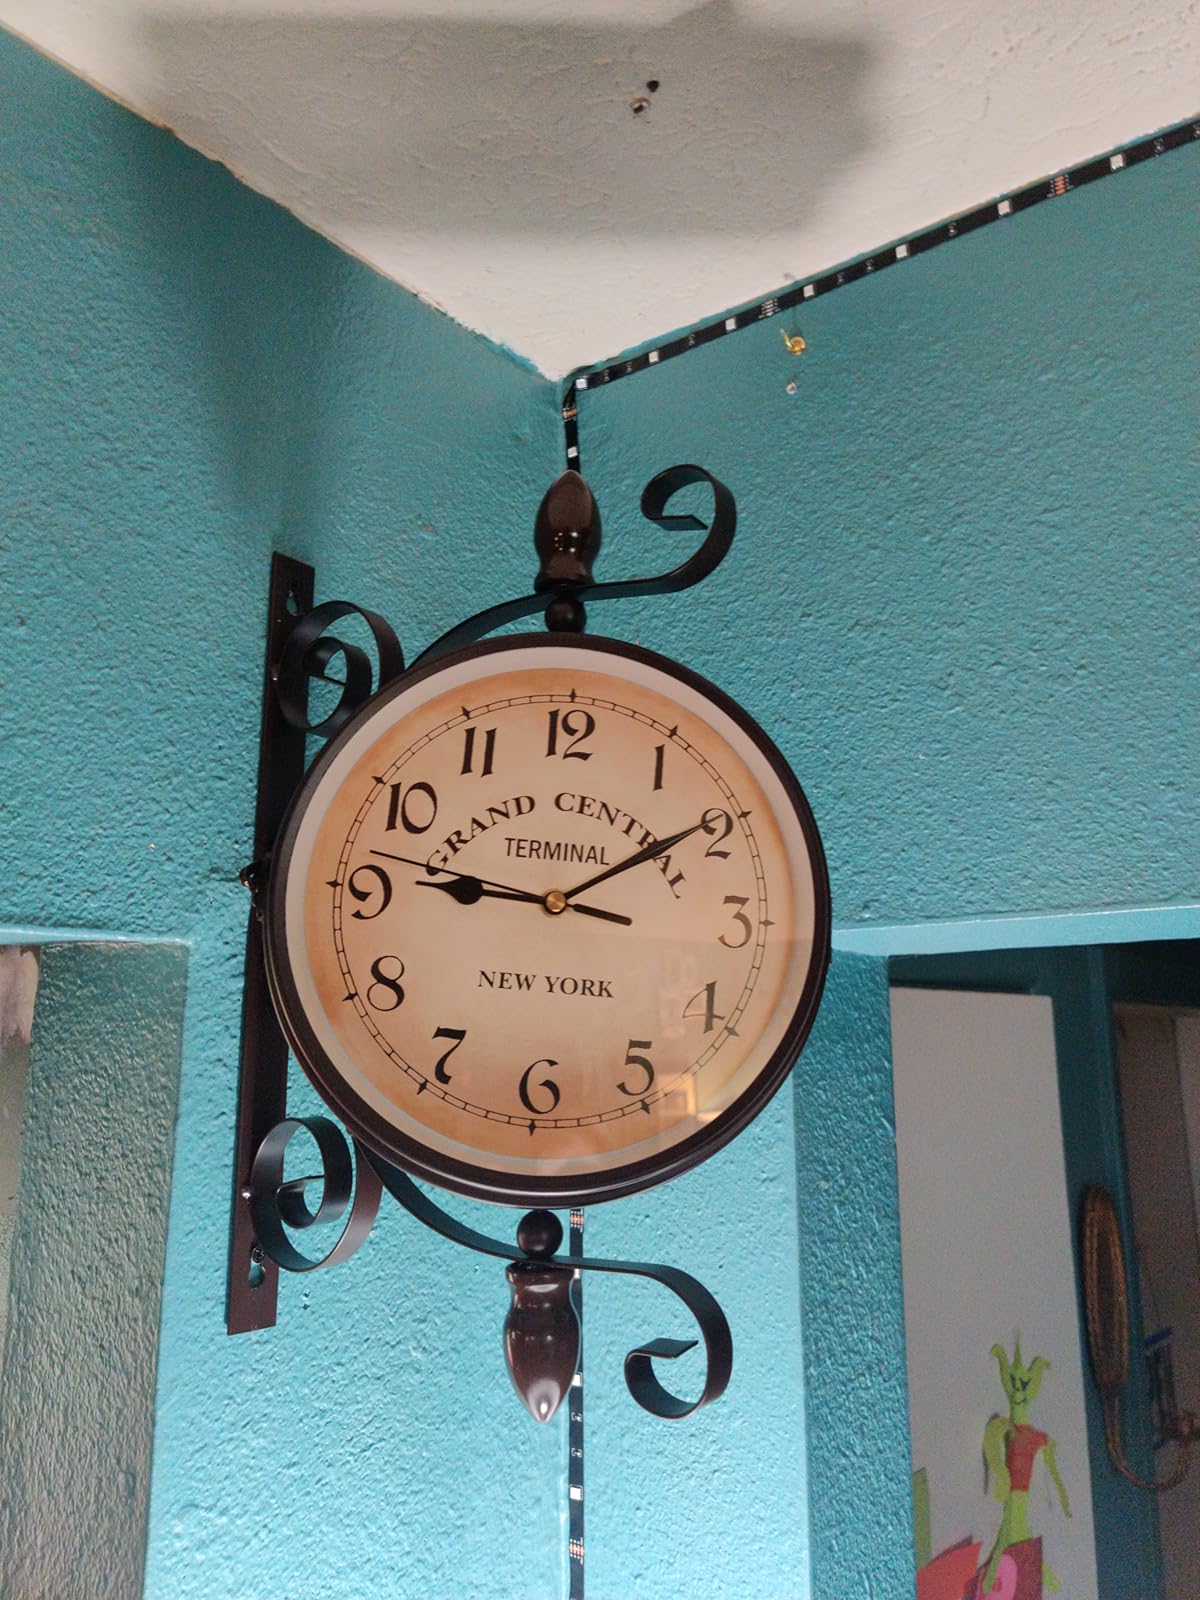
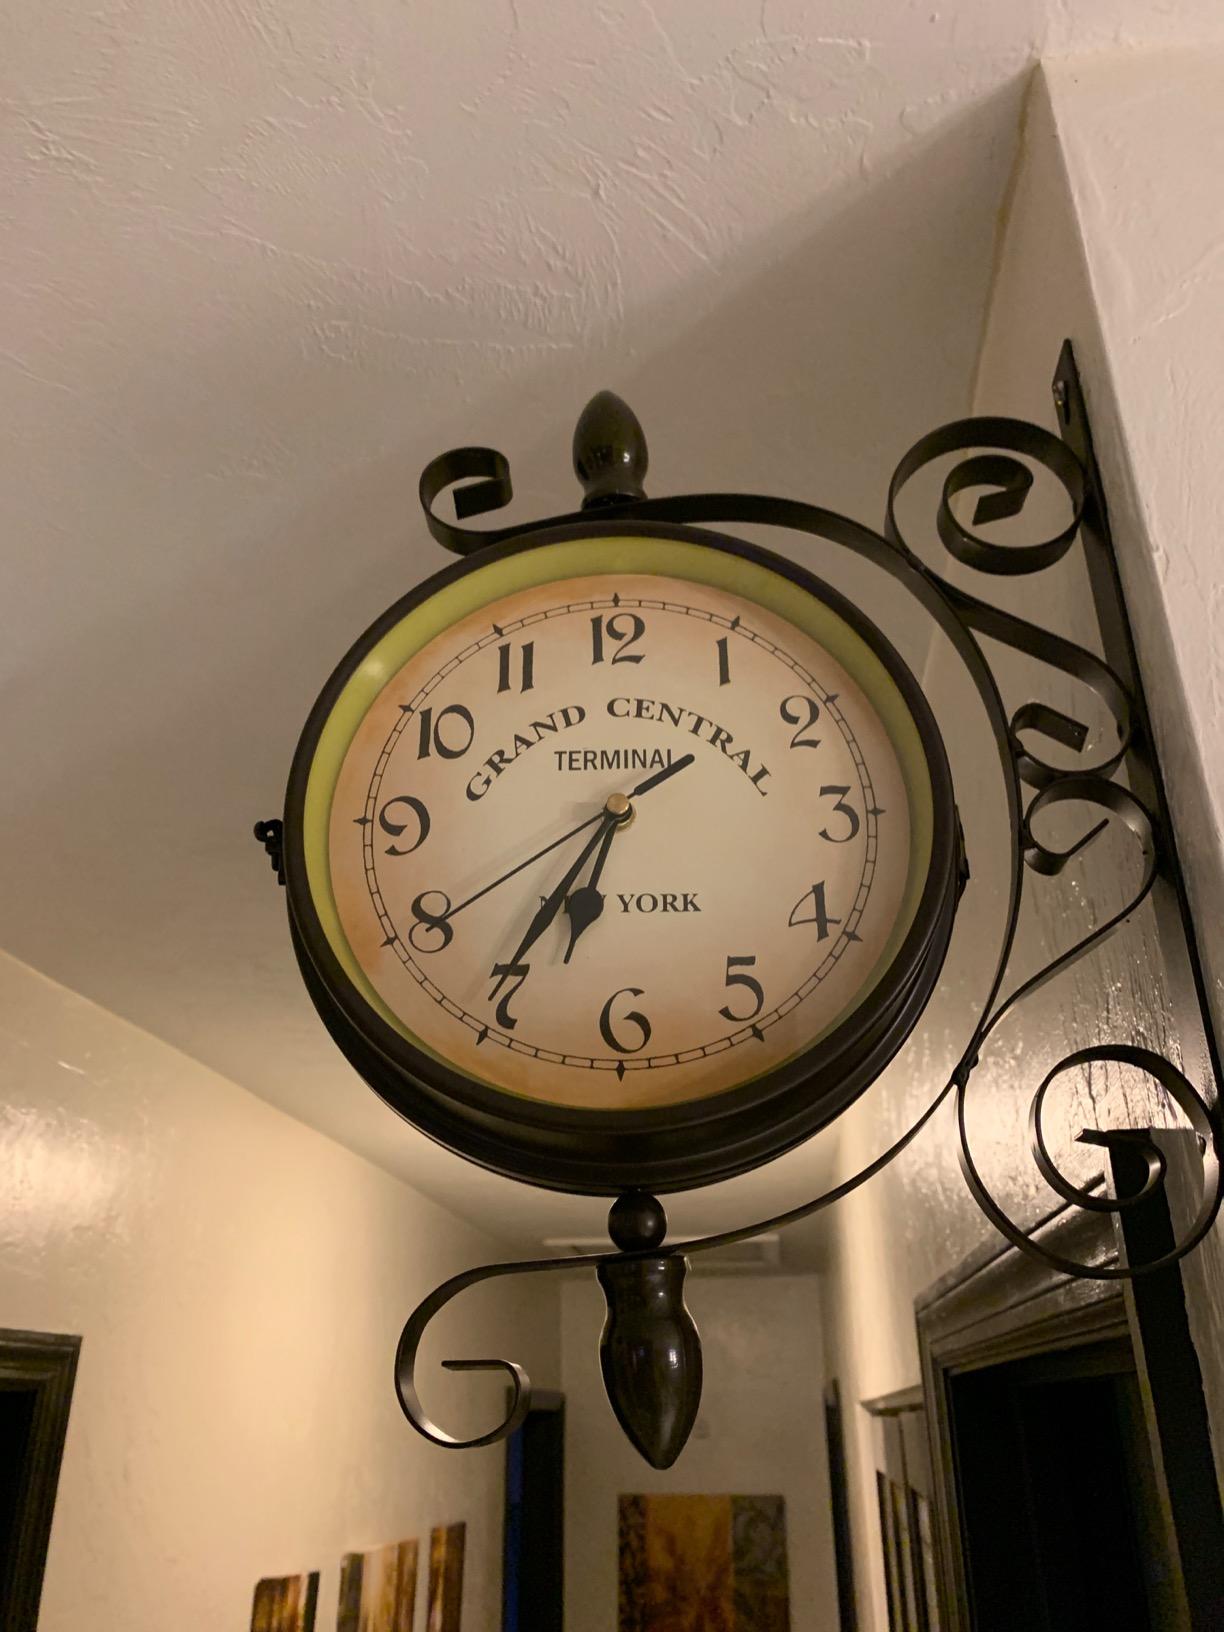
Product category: clock
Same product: yes